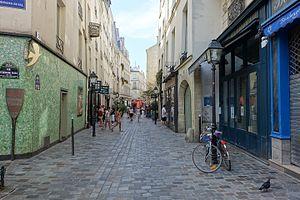
Les Aventures de Rabbi Jacob est un film comique franco-italien sorti en 1973, réalisé par Gérard Oury, sur un scénario de celui-ci et Danièle Thompson, avec la collaboration du rabbin Josy Eisenberg, et de Roberto de Leonardis. Il marque la quatrième et dernière collaboration entre Gérard Oury et Louis de Funès, dont les ennuis de santé ne permettent pas la réalisation de leur projet suivant, Le Crocodile.